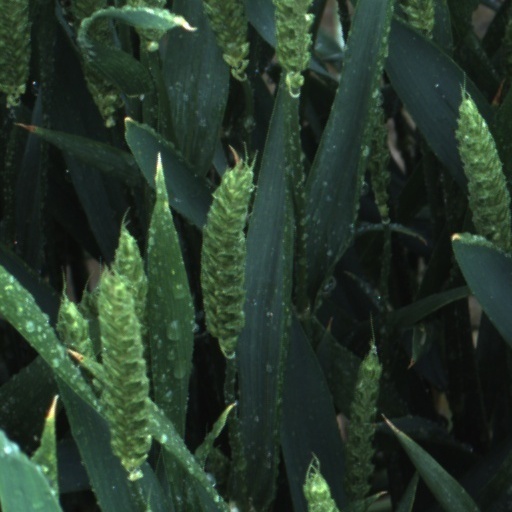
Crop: wheat